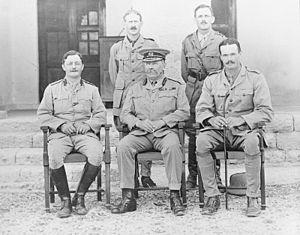
Le South Persia Rifles connu aussi sous l'abréviation SPR est une unité d'infanterie créée en 1916 par les Britanniques dans le cadre de la Première Guerre mondiale. L'objet de cette unité était de recruter des soldats perses pour se battre contre les Allemands et protéger les zones pétrolifères britanniques dans le sud de la Perse. Créée par Sir Percy Sykes, le Royaume-Uni a tenté de faire reconnaître l'unité par le gouvernement persan, sans succès.